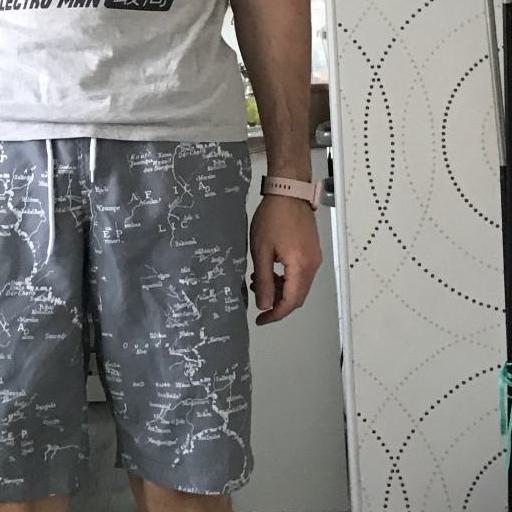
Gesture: no_gesture